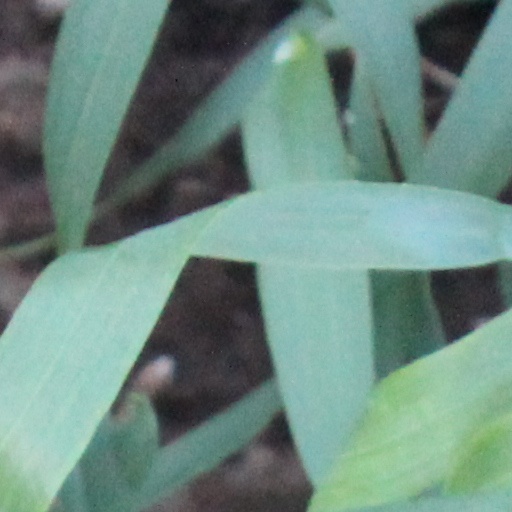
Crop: wheat